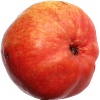
Label: Pear Red 1